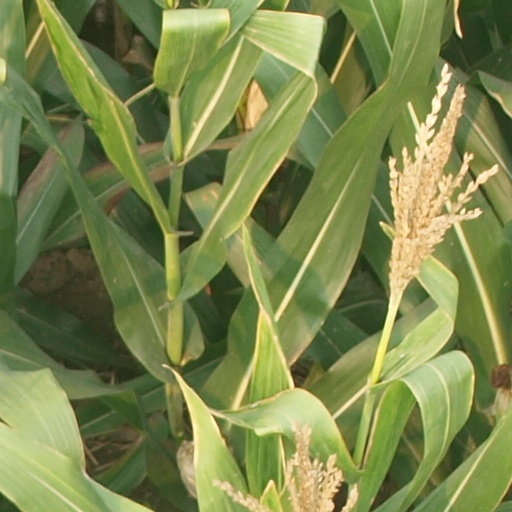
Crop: maize; corn